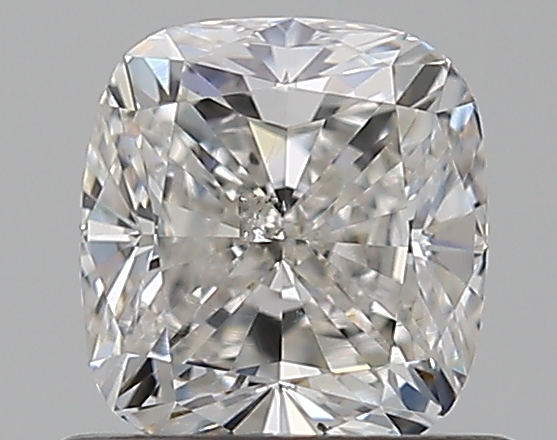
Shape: cushion
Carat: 0.7
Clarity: SI2
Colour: H
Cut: EX
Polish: EX
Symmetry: VG
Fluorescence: N
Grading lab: GIA
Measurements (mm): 5.19 x 4.82 x 3.34